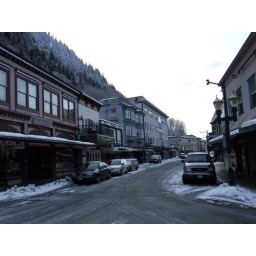
This is looking south from our hotel. This road ends at the water and curves around to the hangar.